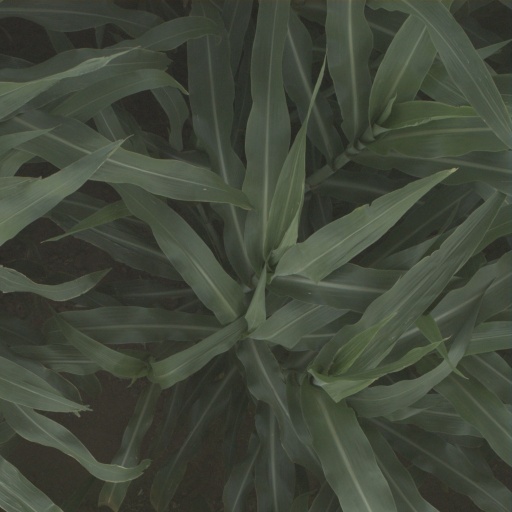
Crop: sorghum